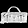
Label: Bag